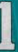
Number: 1